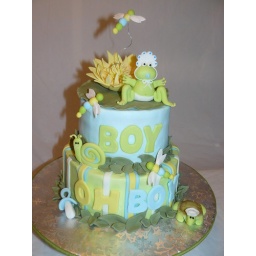
Boy baby shower. Frog sitting atop a lillypad with a lilly. Notice the turtle in his little sailors hat.